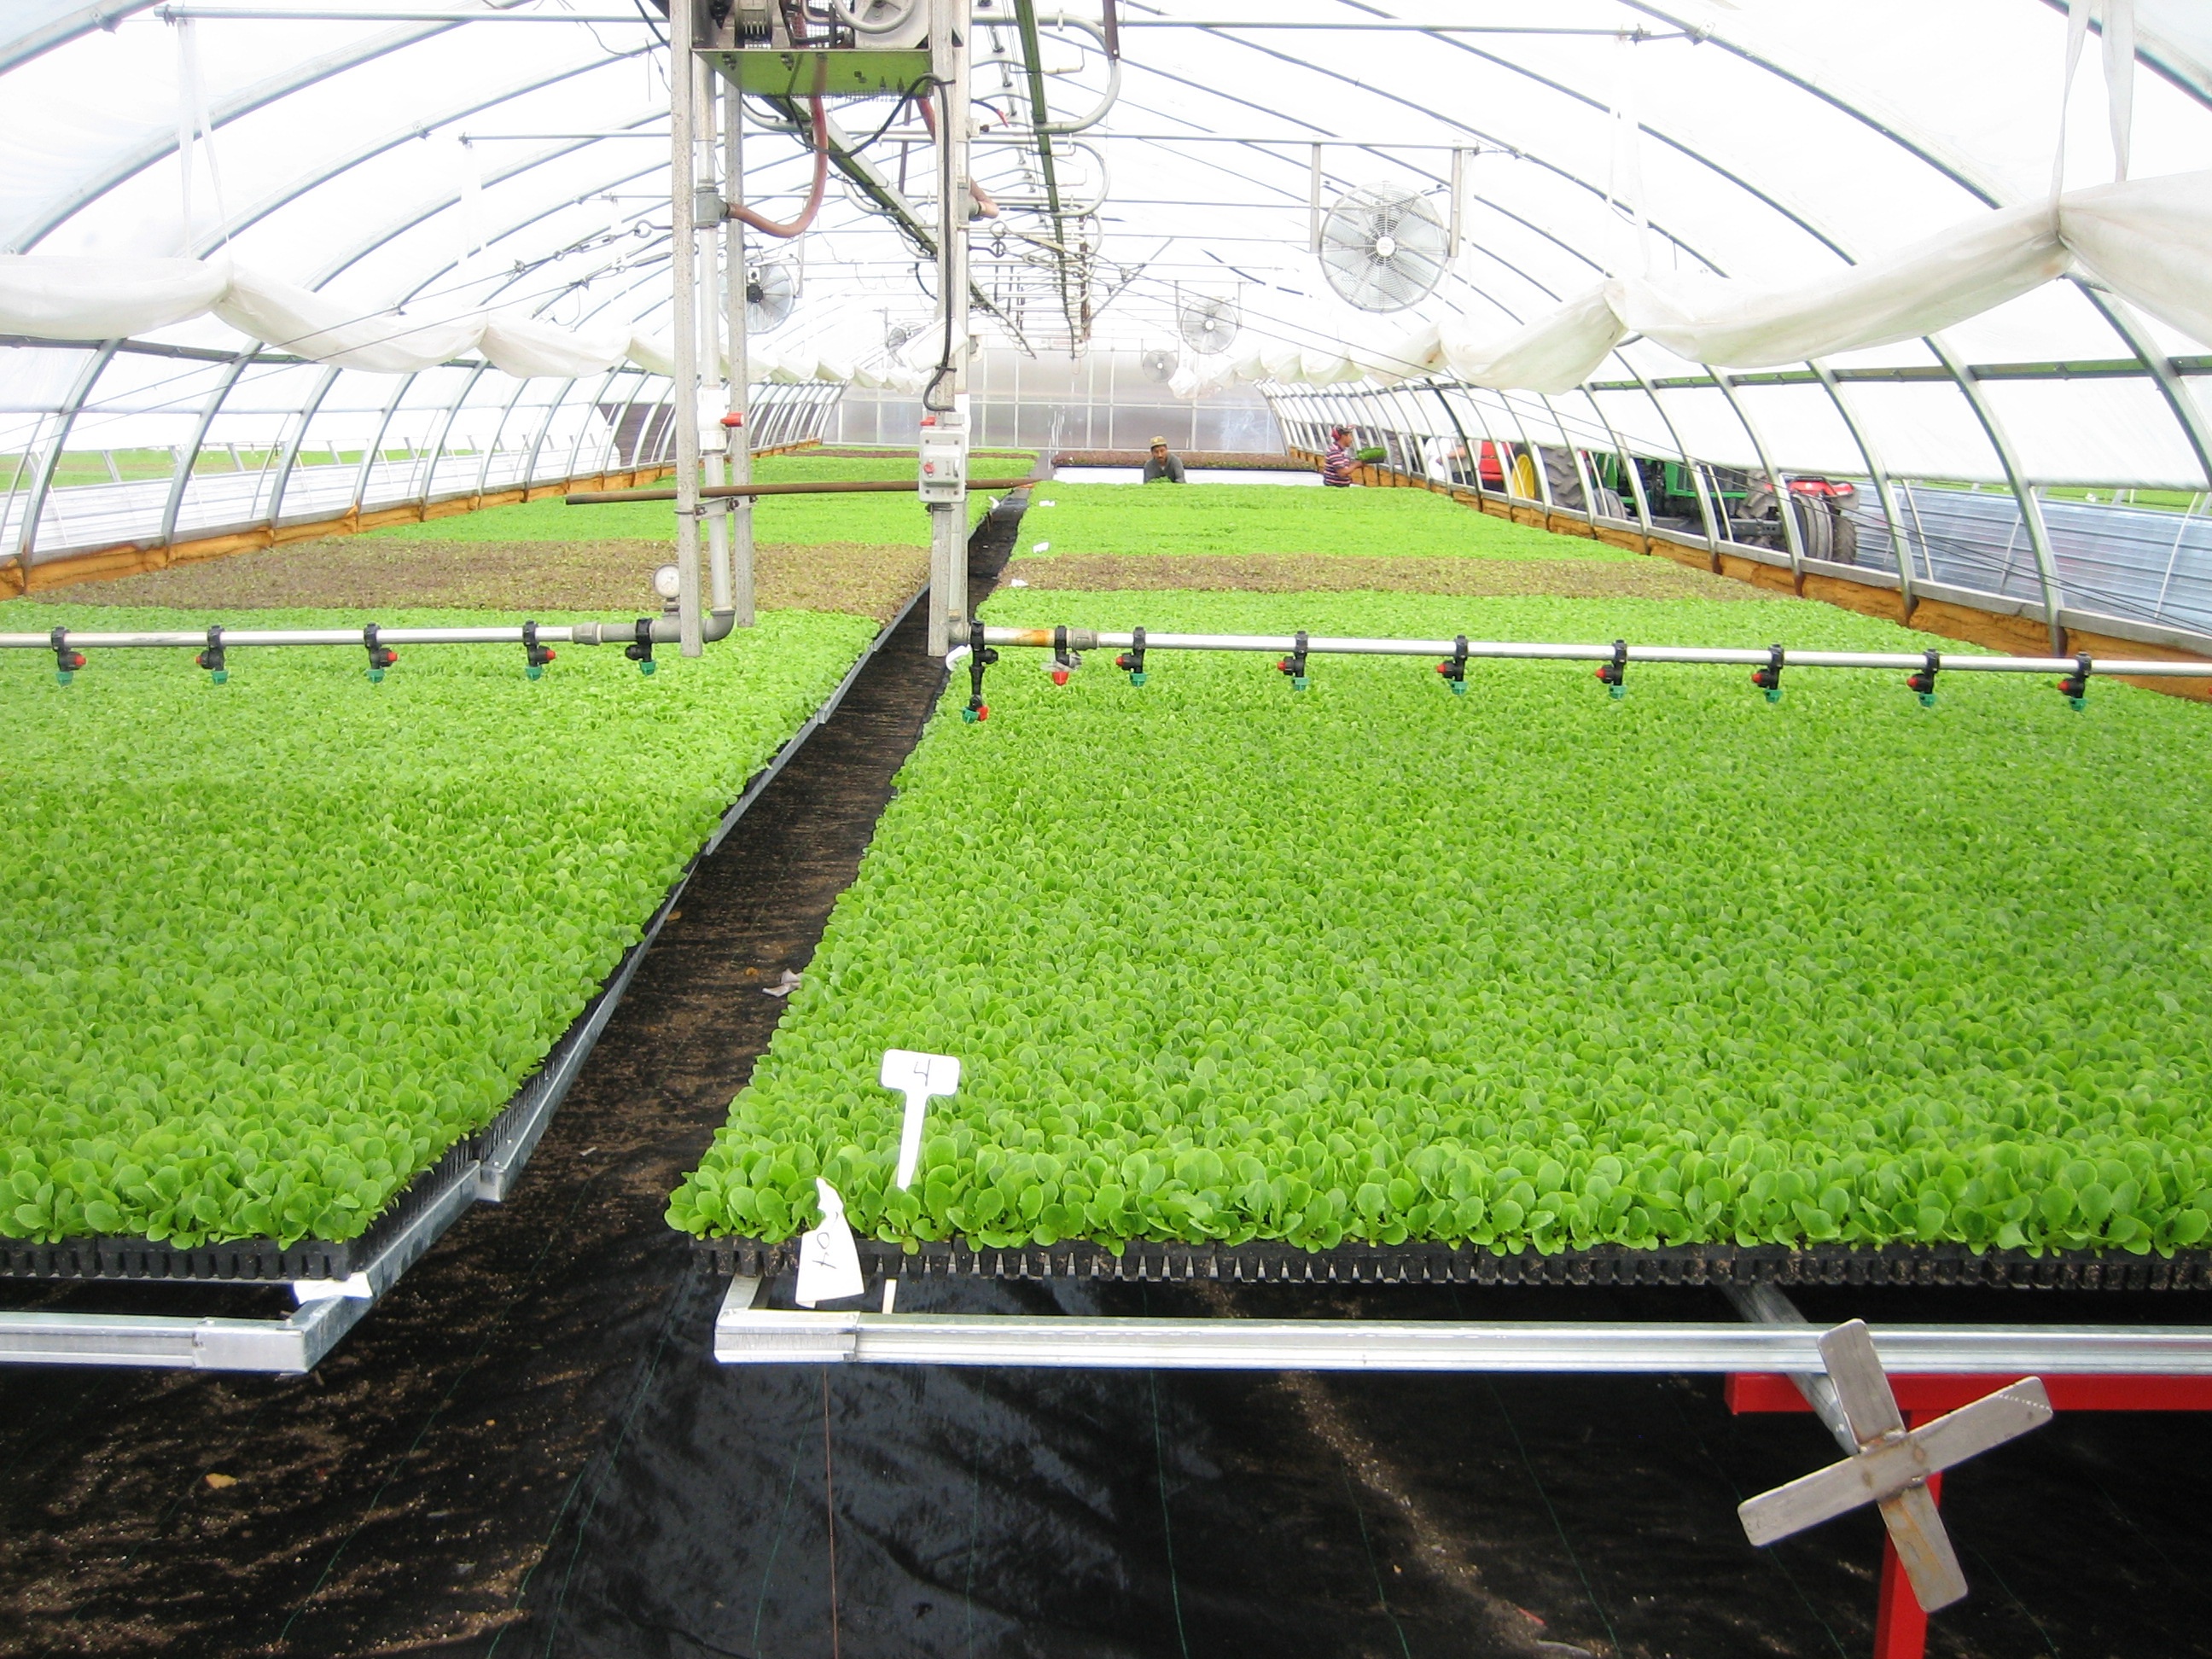
grass, plant, field, farm, lawn, flower, salad, vegetable, soil, agriculture, greenhouse, stadium, arena, race track, man made object, sport venue, outdoor structure, soccer specific stadium